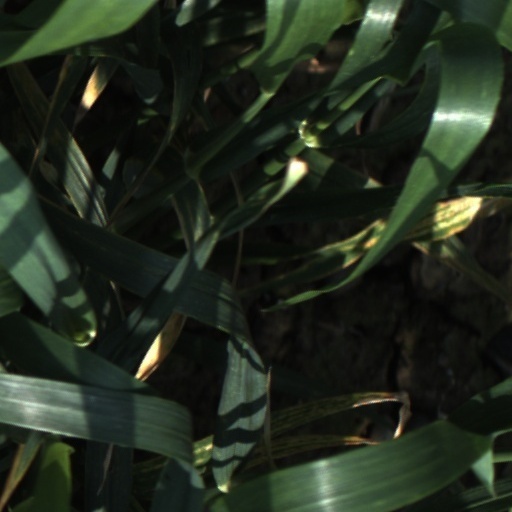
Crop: wheat